Percentile rank

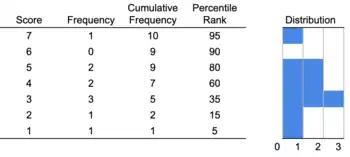
Percentile ranks (PR) for a distribution of 10 scores

In statistics, the percentile rank (PR) of a given score is the percentage of scores in its frequency distribution that are less than that score.